Swift water rescue

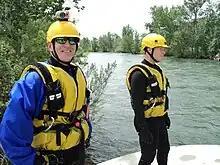
Some swift water rescue equipment —note the helmet-mounted video camera.

Since the laminar flow of a moving body of water carves the path of movement, it experiences friction caused by resistance along the shallows and outer or higher banks, and travels at a slower speed at the edges than the center. Therefore, a rescuer often has the opportunity to wade along the banks of a moving body of water to more easily "talk" to, or "reach" the victim. 80% of moving water rescues are effected using throw bags and other throw devices. A rescuer can "throw" a throw bag or other throw device from a boat, stable platform, or dry land, or may elect to wade into the shallows and then initiate a throw. "Row" includes, but is not limited to, all forms of boat-based operations. This includes a boat on a highline Tyrolean with a midpoint drop and two- and four-5point boat on tether systems.